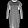
Label: Dress